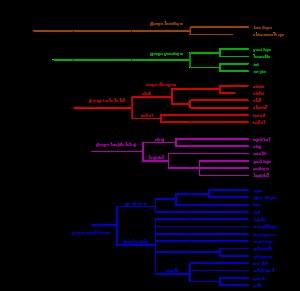
Une famille de langues est un ensemble de langues apparentées qui ont évolué par transmission de génération en génération de locuteurs à partir d'une langue ancestrale commune. On parle de parenté généalogique ou génétique pour désigner ce type de relation ; le terme n'implique pas de parenté biologique entre les locuteurs des langues en question. La notion repose sur une analogie de l'évolution des langues avec celle des organismes vivants, selon le modèle de l'arbre généalogique. L'établissement de ces parentés est un objet essentiel de la linguistique historique.
Les langues mayas sont une famille de langues amérindiennes parlées par quelque 5 millions de personnes, essentiellement dans la zone géographique de la civilisation maya, qui s'étend du sud du Mexique jusqu'au Honduras. La plupart des locuteurs font partie du peuple maya ; il n'est pas rare toutefois que, dans certaines régions, les descendants d'Espagnols aient une connaissance fonctionnelle de la langue indigène.